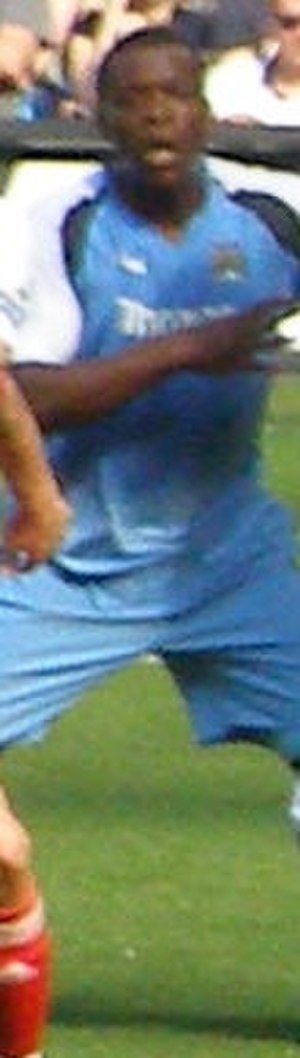
Nedum Onuoha
Chinedum "Nedum" Onuoha er en engelsk fodboldspiller af nigeriansk afstamning, der spiller som forsvarsspiller hos MLS Klubben Real Salt Lake hvortil han kom fra Queens Park Rangers. Han havde inden udlejningen spillet for City hele sin seniorkarriere, startende i 2004, samt en del af sine ungdomsår.